Cuban Five

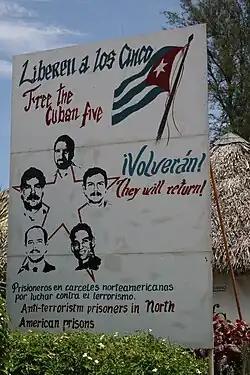
Sign supporting the "Cuban Five" in Varadero, Cuba

After the arrests, motions by the defense for a change of venue, on the basis that Miami was a venue too associated with exile Cubans, were denied, despite the fact that the trial began just five months after the heated Elian Gonzalez affair. The jury did not include any Cuban-Americans but 16 of the 160 members of the jury pool "knew the victims of the shootdown or knew trial witnesses who had flown with them." On August 9, 2005, a three-judge panel of the United States Court of Appeals for the Eleventh Circuit in Atlanta unanimously overturned the convictions and sentences of the Cuban Five and ordered a new trial outside Miami, saying that the Cuban exile community and the trial publicity made the trial unfavorable and prejudicial to the defendants. This was the first time a Federal Circuit Court of Appeals reversed a trial court's finding with respect to venue. However, on October 31, 2005 the Atlanta court agreed to a U.S. government request to review the decision, and in August 2006 the ruling for a new trial was reversed by a 10–2 vote of the Eleventh Circuit Court of Appeal sitting "en banc". Charles R. Wilson wrote the opinion of the majority.